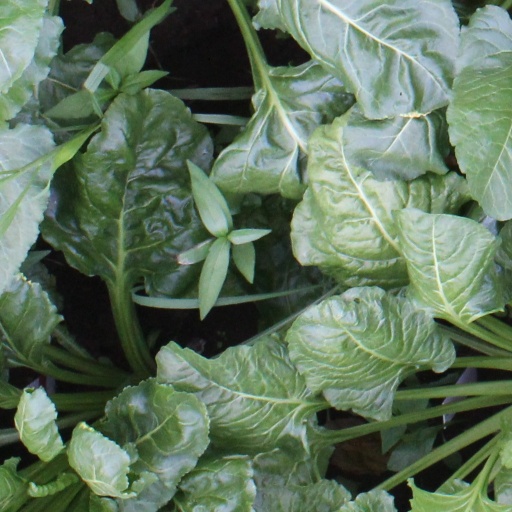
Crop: sugar beet